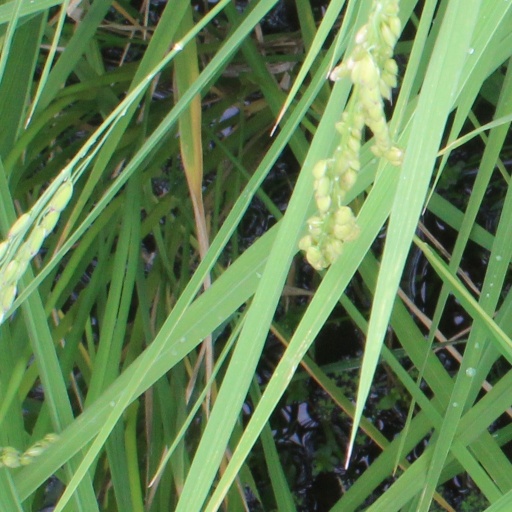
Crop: rice